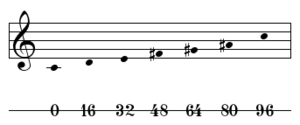
Julián Carrillo Trujillo, né à Ahualulco dans l'État de San Luis Potosí est un violoniste, théoricien de la musique et compositeur mexicain